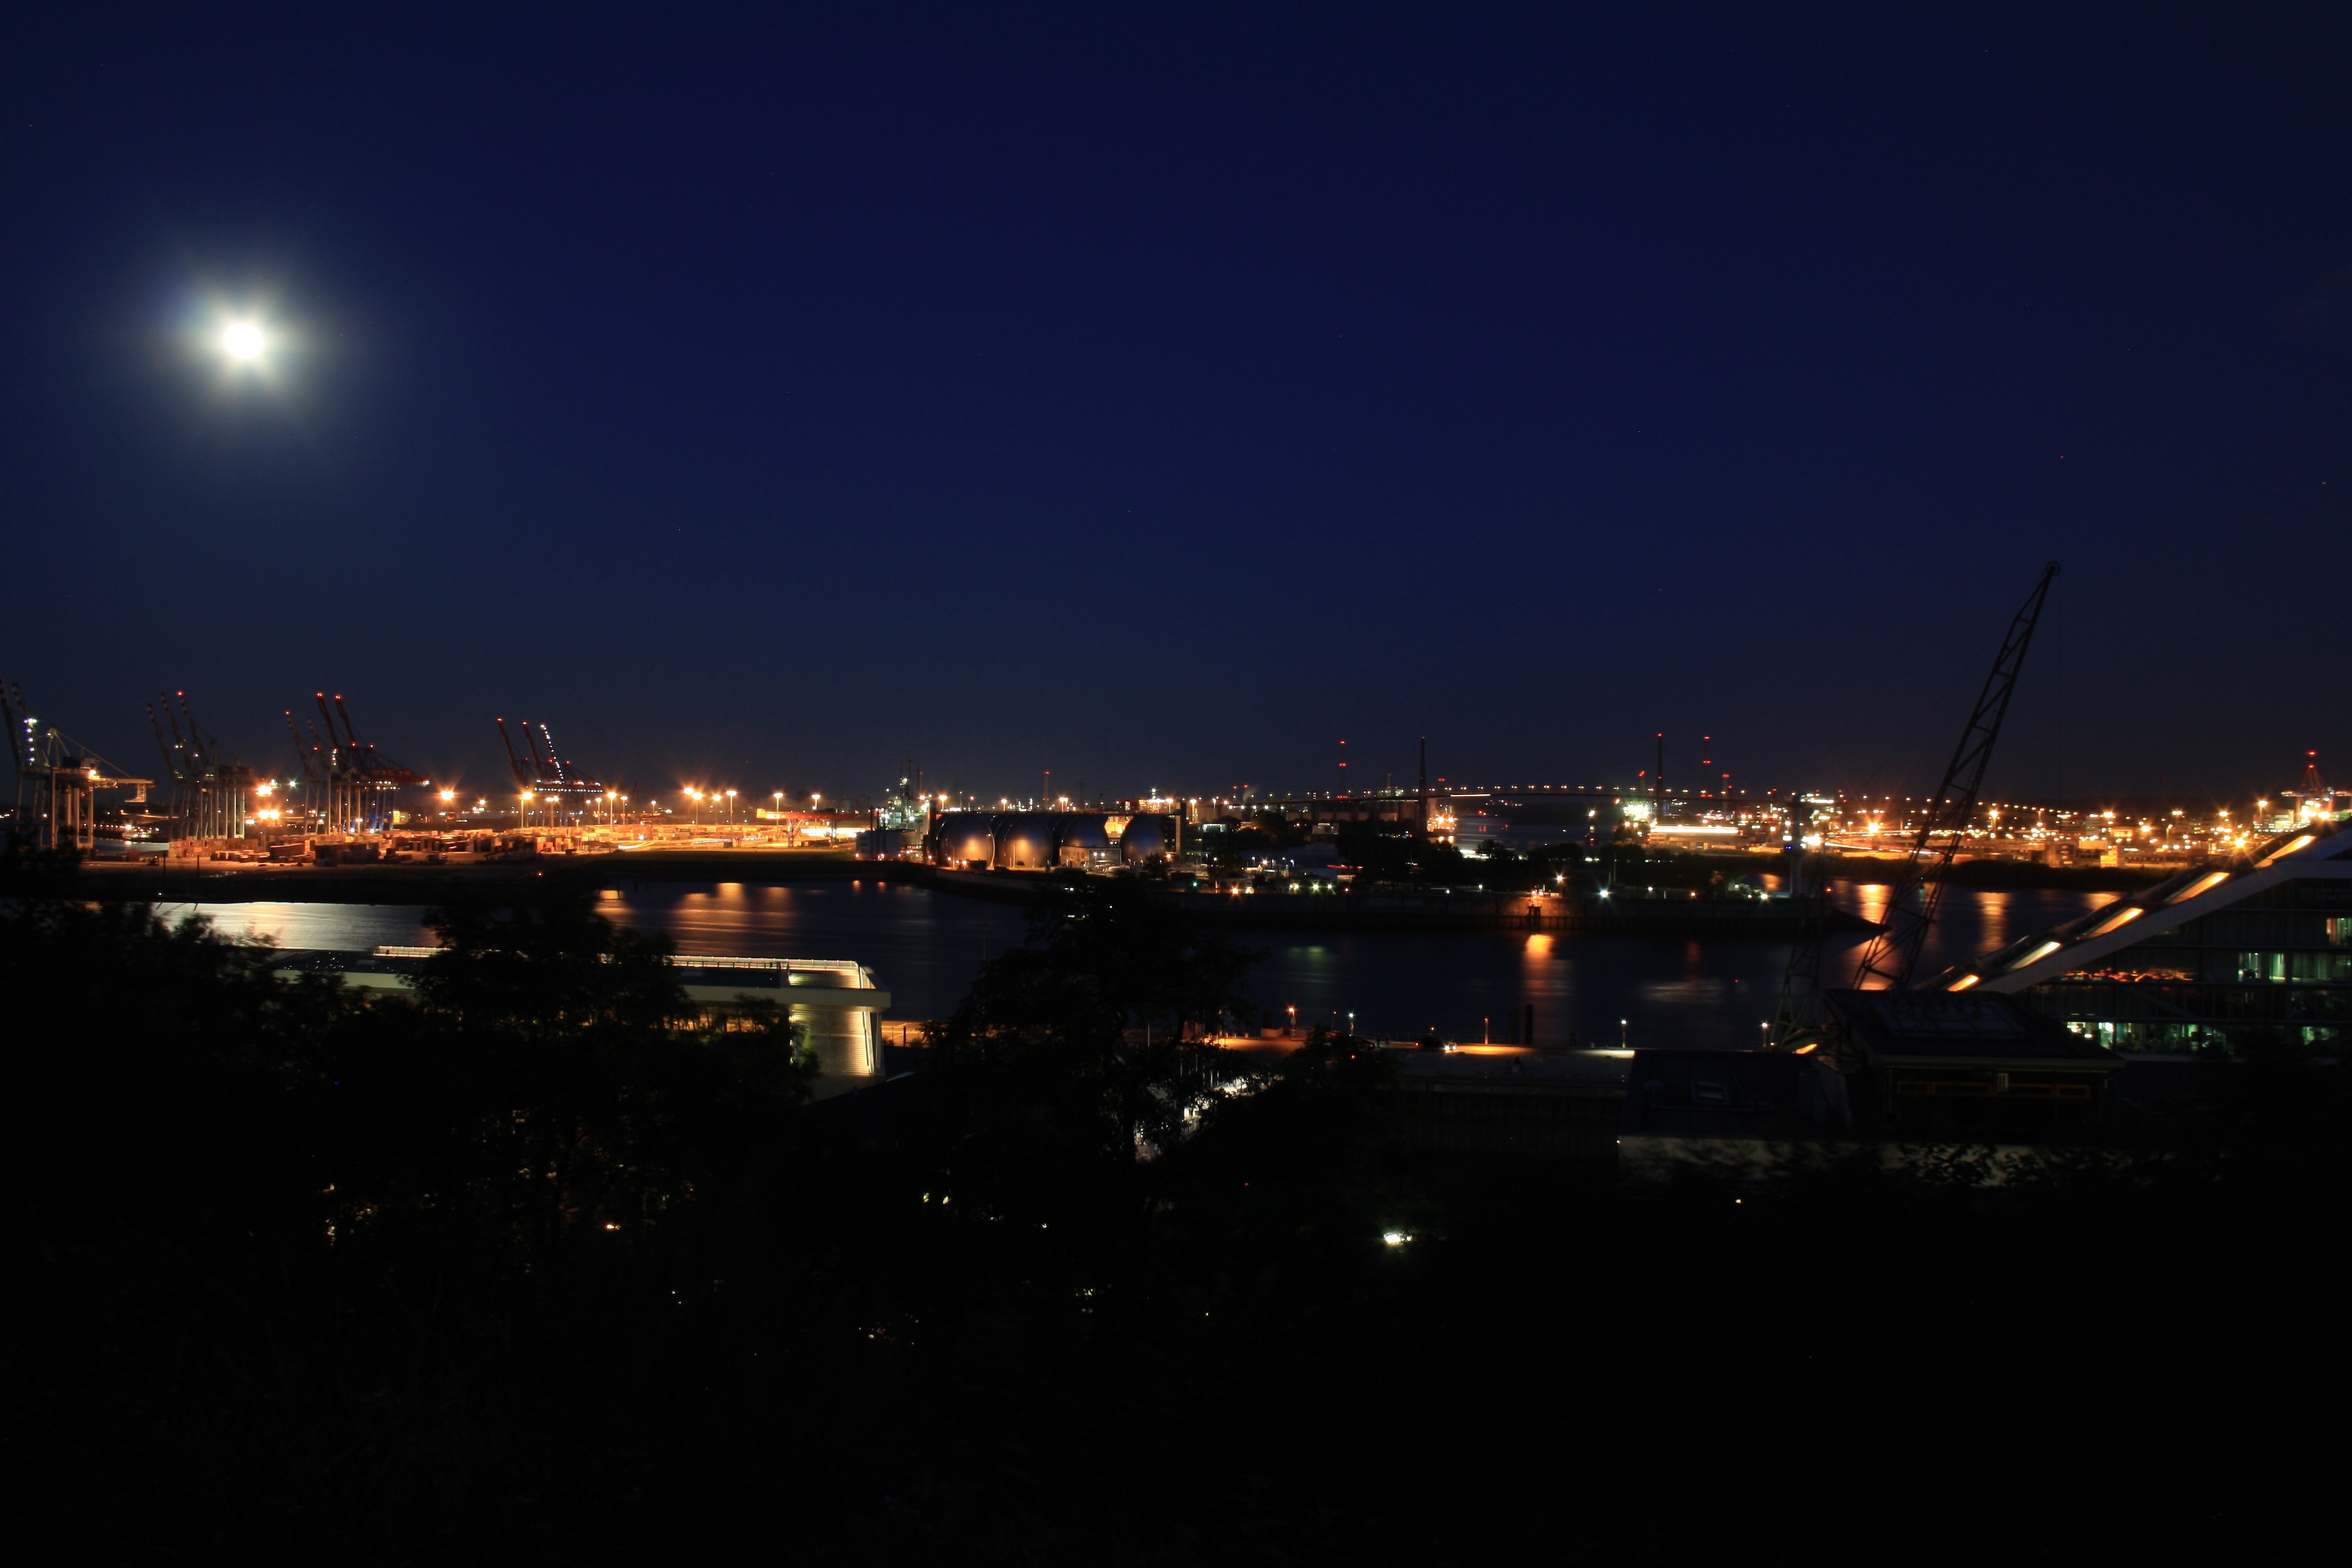
water, horizon, light, skyline, night, dawn, city, cityscape, dusk, transport, evening, reflection, darkness, lights, ships, cargo, germany, shipping, hamburg, port of hamburg, k hlbrand bridge, atmosphere of earth, altona balcony